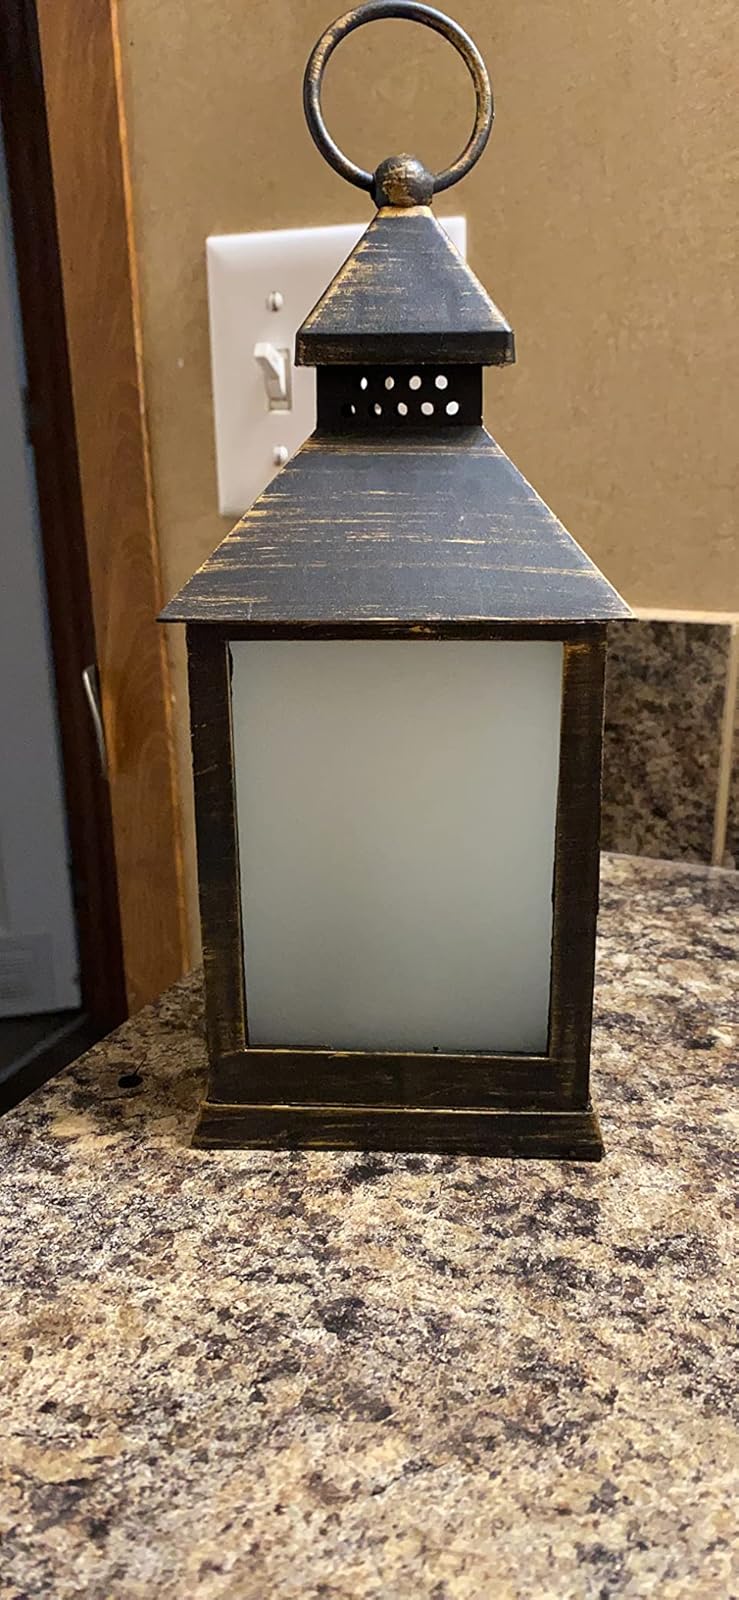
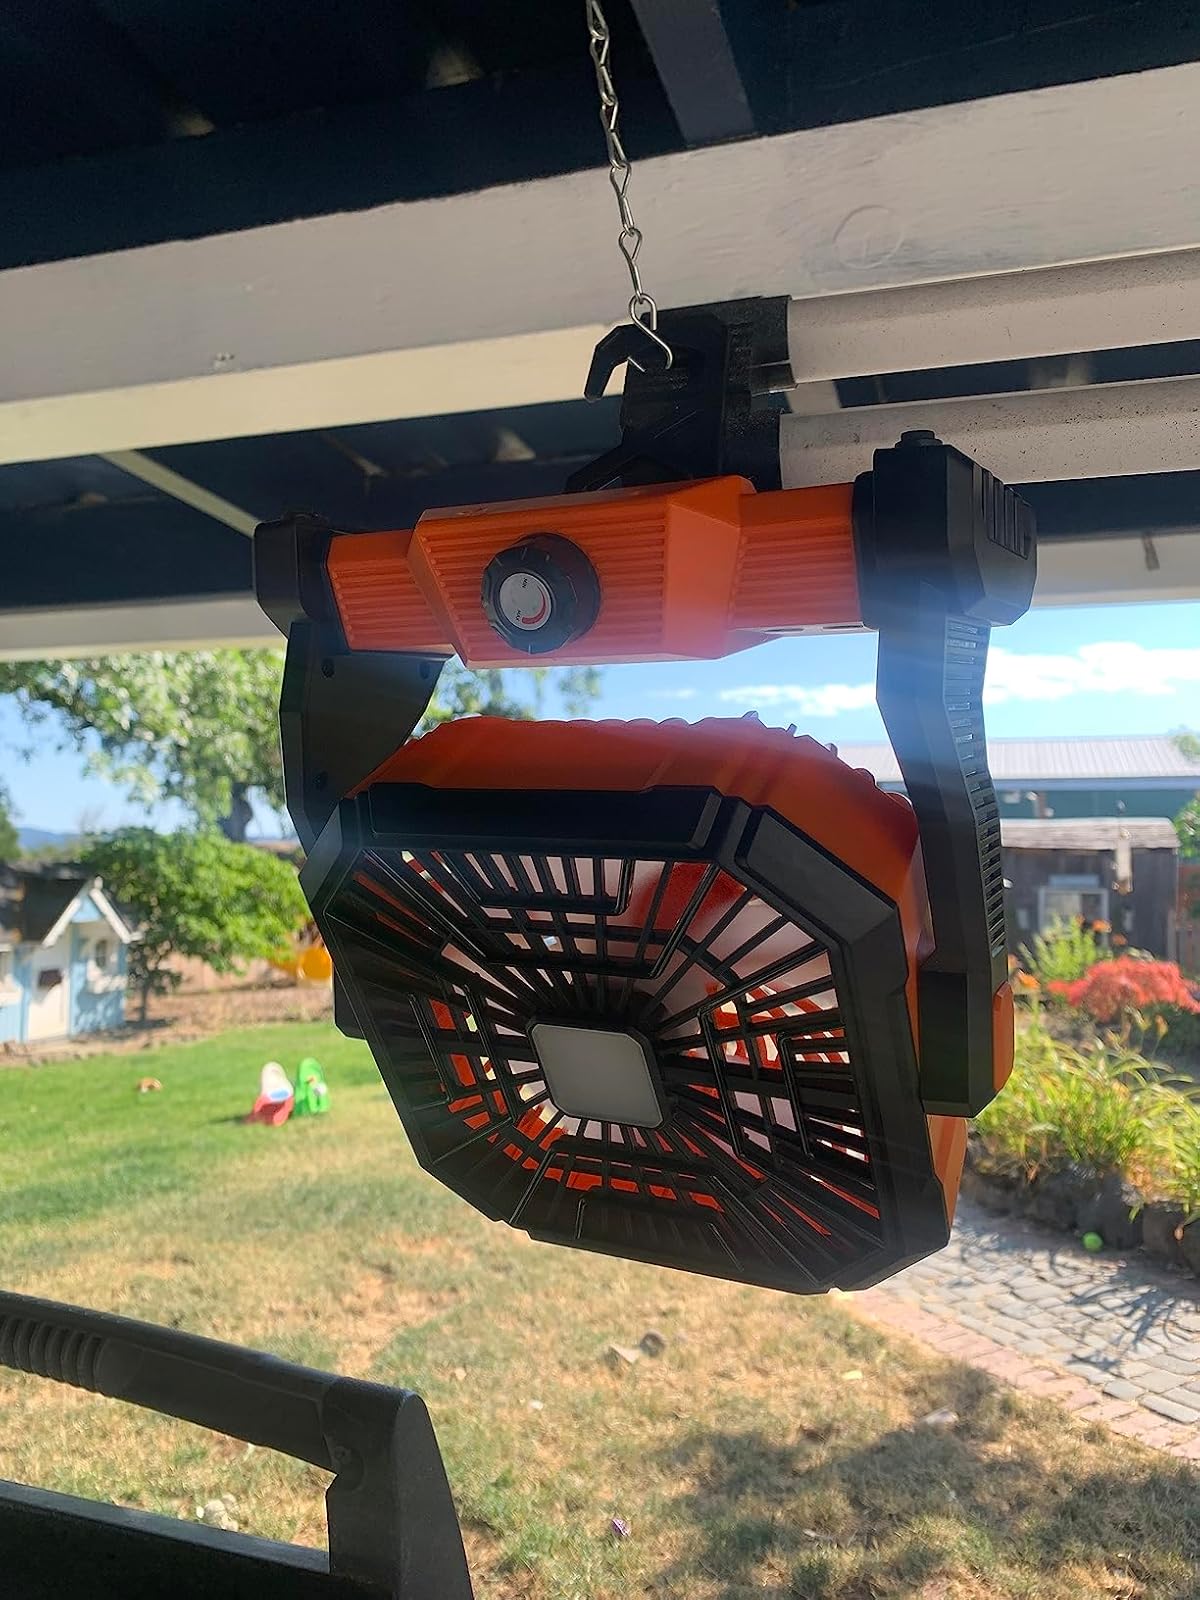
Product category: lantern
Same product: no